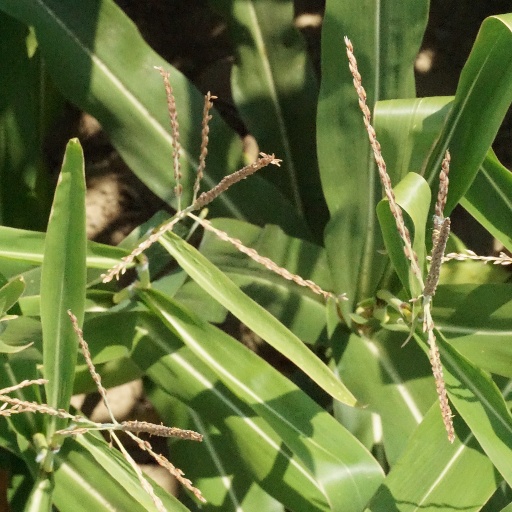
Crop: maize; corn